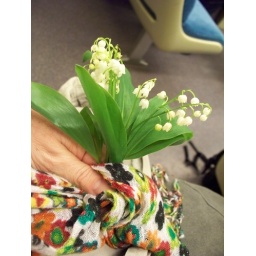
flower this bouquet of Lily of the Valley is bought on May 1st in honor of May Day.